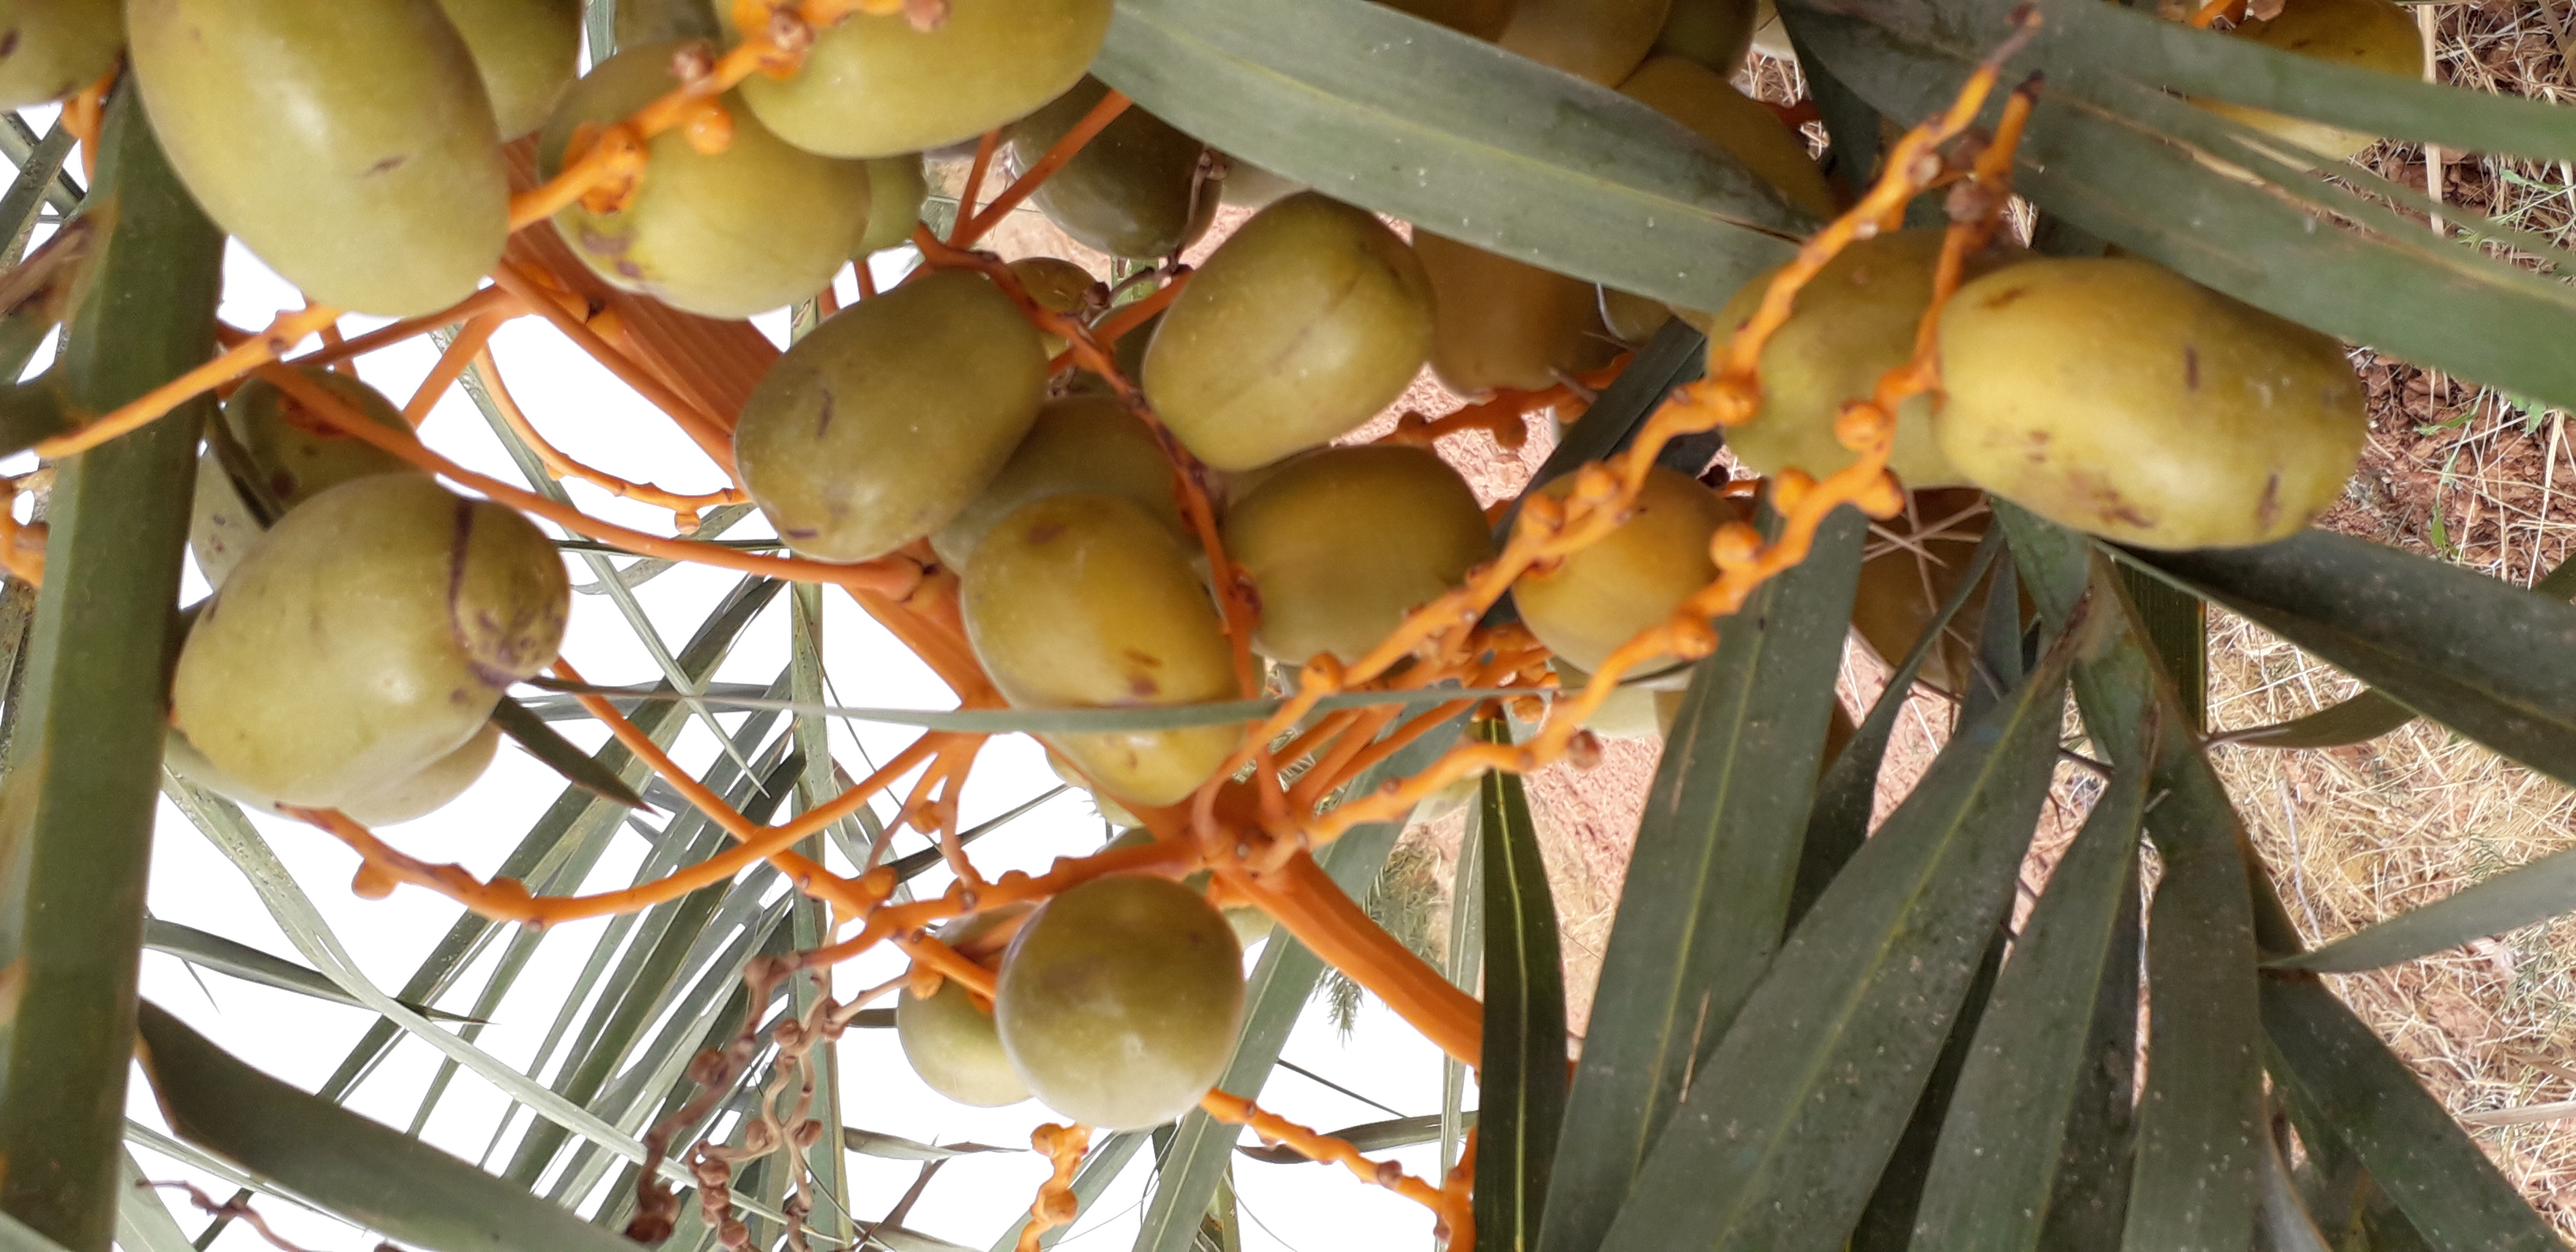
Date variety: Boufagous